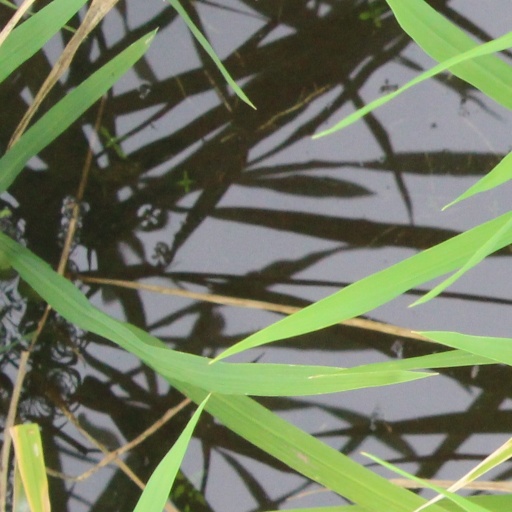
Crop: rice